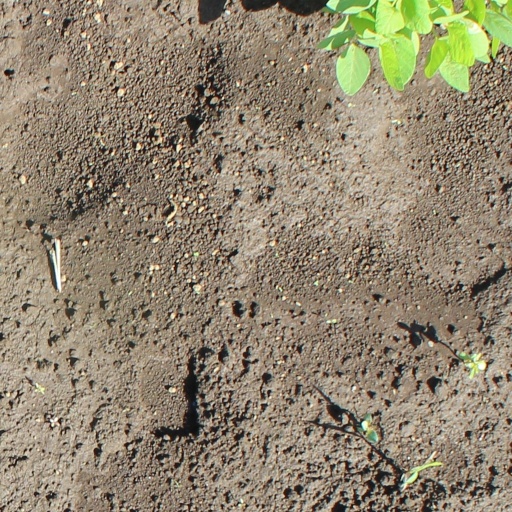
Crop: soybean